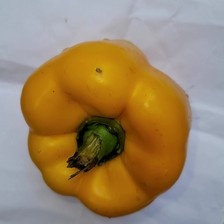
Label: capsicum